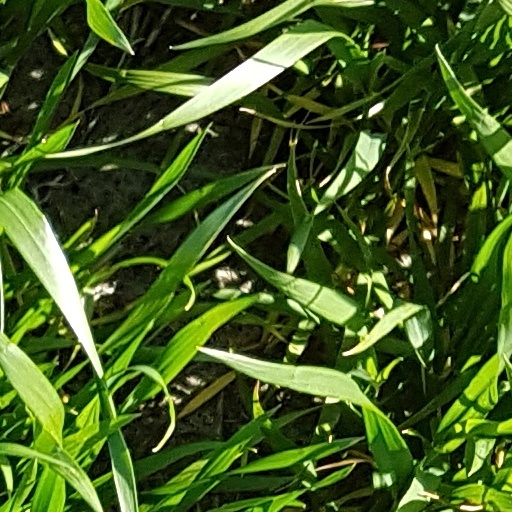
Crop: wheat